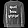
Label: Pullover